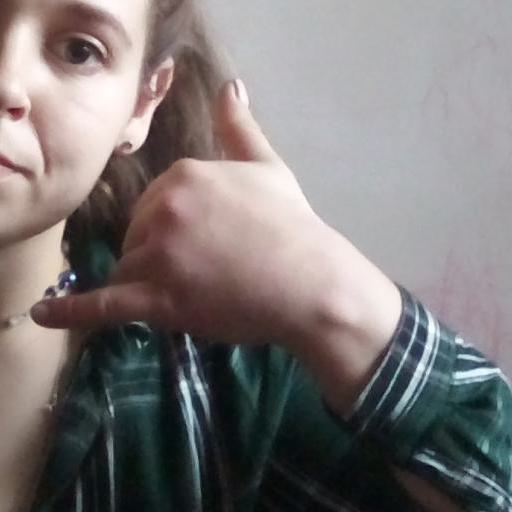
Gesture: call